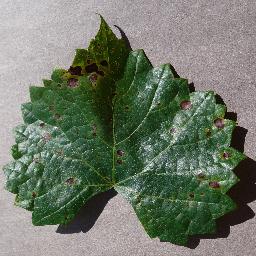
Label: Grape___Black_rot